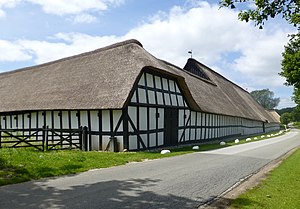
Lyngsbæk Hovedgård
Lyngsbæk Hovedgaard  på Mols; Ladegården
Lyngsbæk Hovedgaard på Mols; Ladegården
"Lyngsbækgård er en herregård i Dråby Sogn i Syddjurs Kommune. Gården var oprindelig en landbyshovedgård i det lille torp Lyngsbæk. Den nævnes første gang 1479 som ""Løngxbeck"". Som hovedgård begynder gårdens historie i 1578, hvor den blev ladegård for Hassens Birk.